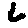
Label: 6